Bostanlı İskele (Tram İzmir)

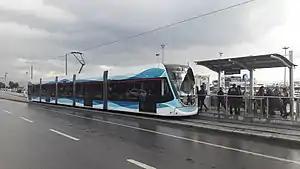
An eastbound tram at the station.

Bostanlı İskele is a light-rail station on the Karşıyaka Tram line of the Tram İzmir system. The station is located on Hasan Ali Yücel Boulevard, adjacent to the Bostanlı ferry terminal. The station consists of two side platforms, one on each side of the boulevard.